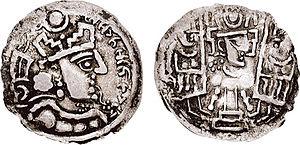
Vahram ou Bahram V Gour est un roi sassanide d'Iran ayant régné de 420 à 438/439. Il a inspiré de nombreux poèmes de la littérature persane, comme le Khamseh, Les Huit Jardins du paradis, Les Sept Beautés, etc.
Cette page concerne l'année 420 du calendrier julien.